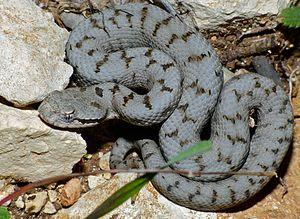
La Vipère aspic, Vipera aspis, est une espèce de serpents de la famille des Viperidae. Commun surtout en France et en Italie, aussi présent en Suisse et dans le nord de l'Espagne, et très localement dans quelques pays voisins, ce serpent est étudié depuis très longtemps, et, à ce titre, est bien connu dans les pays de son aire de répartition. Elle vit notamment dans des milieux broussailleux.